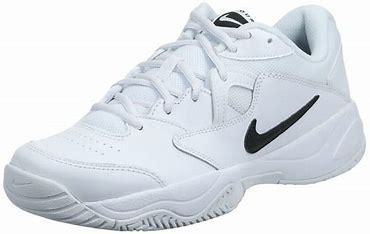
Brand: Nike
Model: Court Lite 2